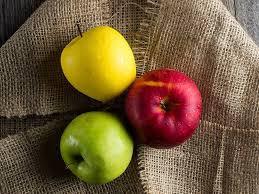
Label: apples